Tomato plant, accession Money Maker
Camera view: tilt-top (135 deg); turntable rotation: 240 degrees
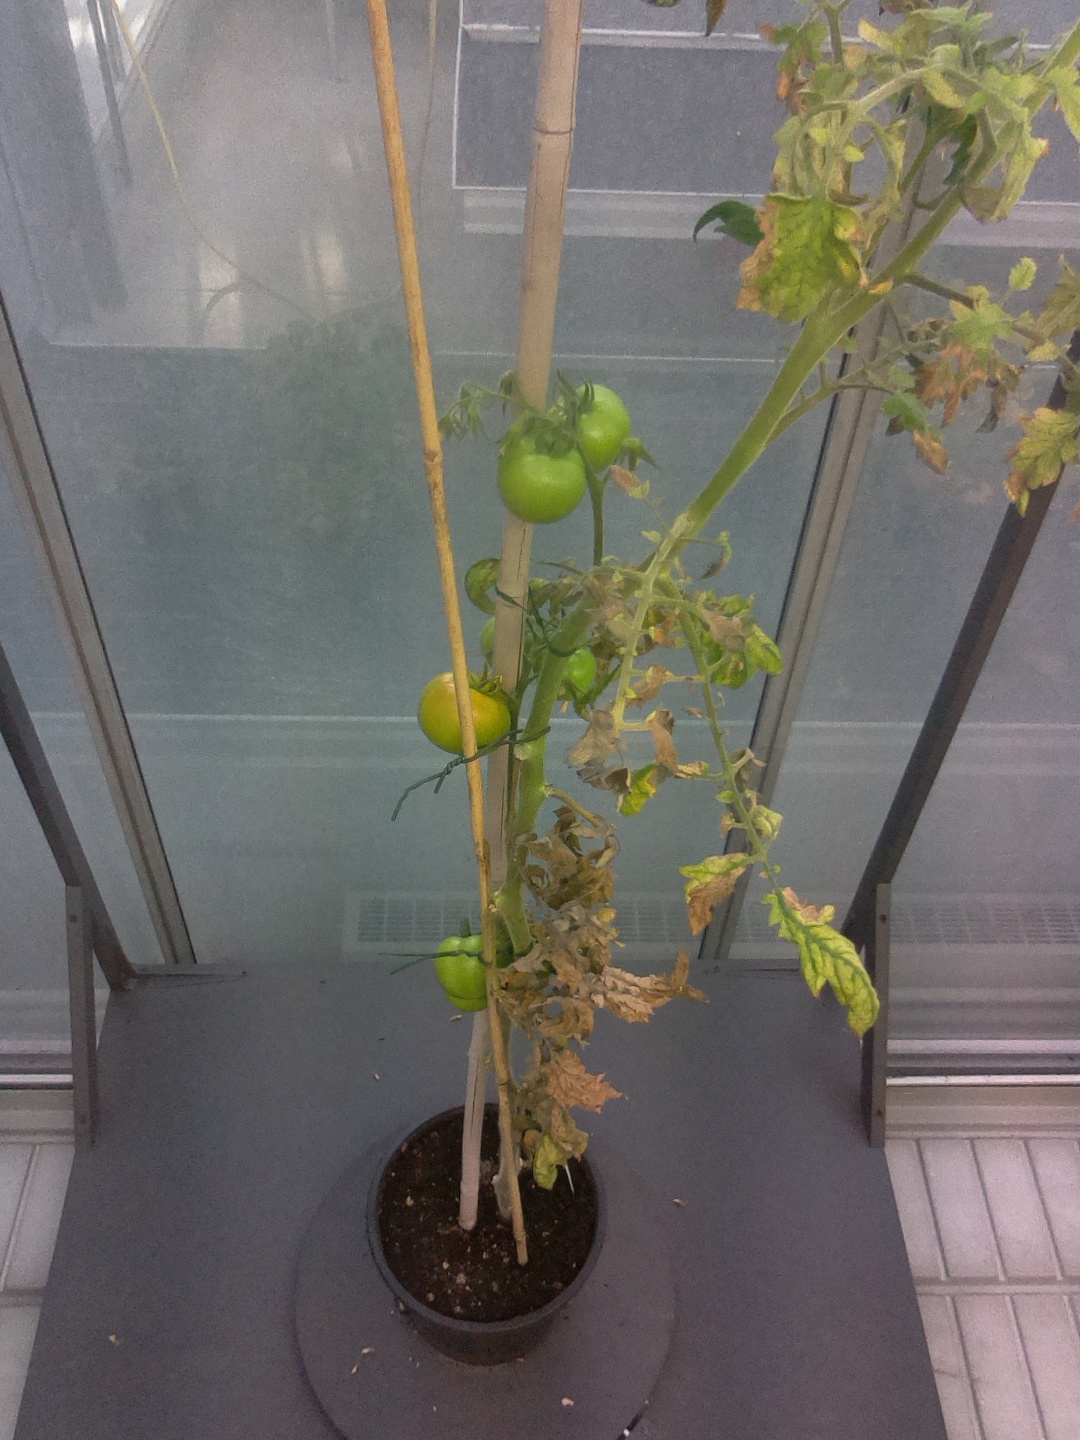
BBCH growth stage 79: 90% -100% of final fruit size